Banovci, Vukovar-Syrmia County

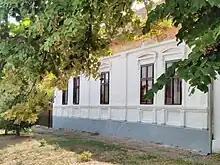
House from the Austria-Hungary Period.

In 1859, the first Danube Swabians settled in Banovci. These Protestant German settlers sought the assistance of the local Serbian Orthodox priest named Uroš during their initial years in the new region. Priest Uroš believed that the arrival of the German settlers could help bring about reforms, particularly in agricultural practices. However, due to predetermined areas for German Catholic colonists in the northern part of the historical region of Syrmia, and the difficulty of settlement in most of the Slavonian Military Frontier, the German Protestants had to establish themselves in the bordering region between these two jurisdictions, with Banovci being one of the few places where this was possible.